Tecmo Cup Football Game

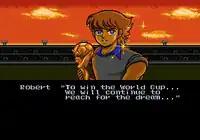
Robert, the game's protagonist, holding the World Cup.

The game follows a young boy named Robert with a passion for soccer and a dream of winning the World Cup. To achieve his ambition, he joins the Dreams F.C. with his brother David and soon becomes captain and star player of the team. Robert must defeat all opposing teams in the national tournament. Shortly after the victory, Robert is contacted by an agent called Sylvia, who offers Robert the position of captain in the new all-star team called the Ours. The Ours play a few matches against other clubs, and soon compete in the preliminary league. If the team qualifies, they get to compete in the Tecmo Cup.